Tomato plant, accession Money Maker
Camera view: bottom (45 deg); turntable rotation: 180 degrees
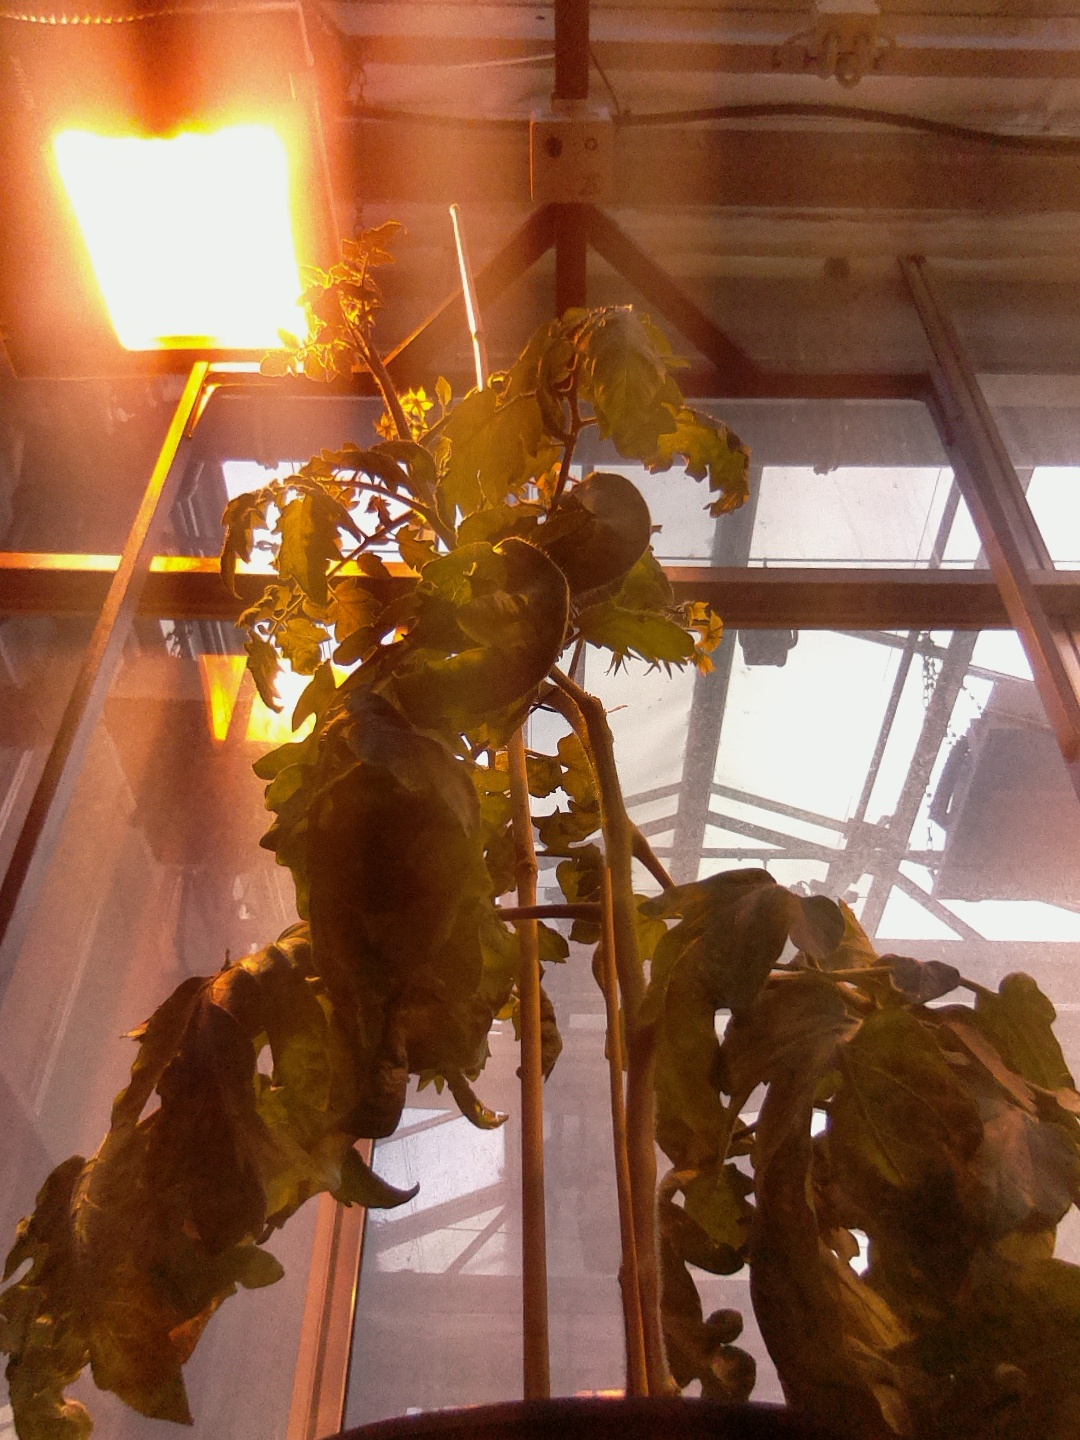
BBCH growth stage 69: End of flowering, 90%-100% of flowers open, more petals falling